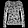
Label: Pullover